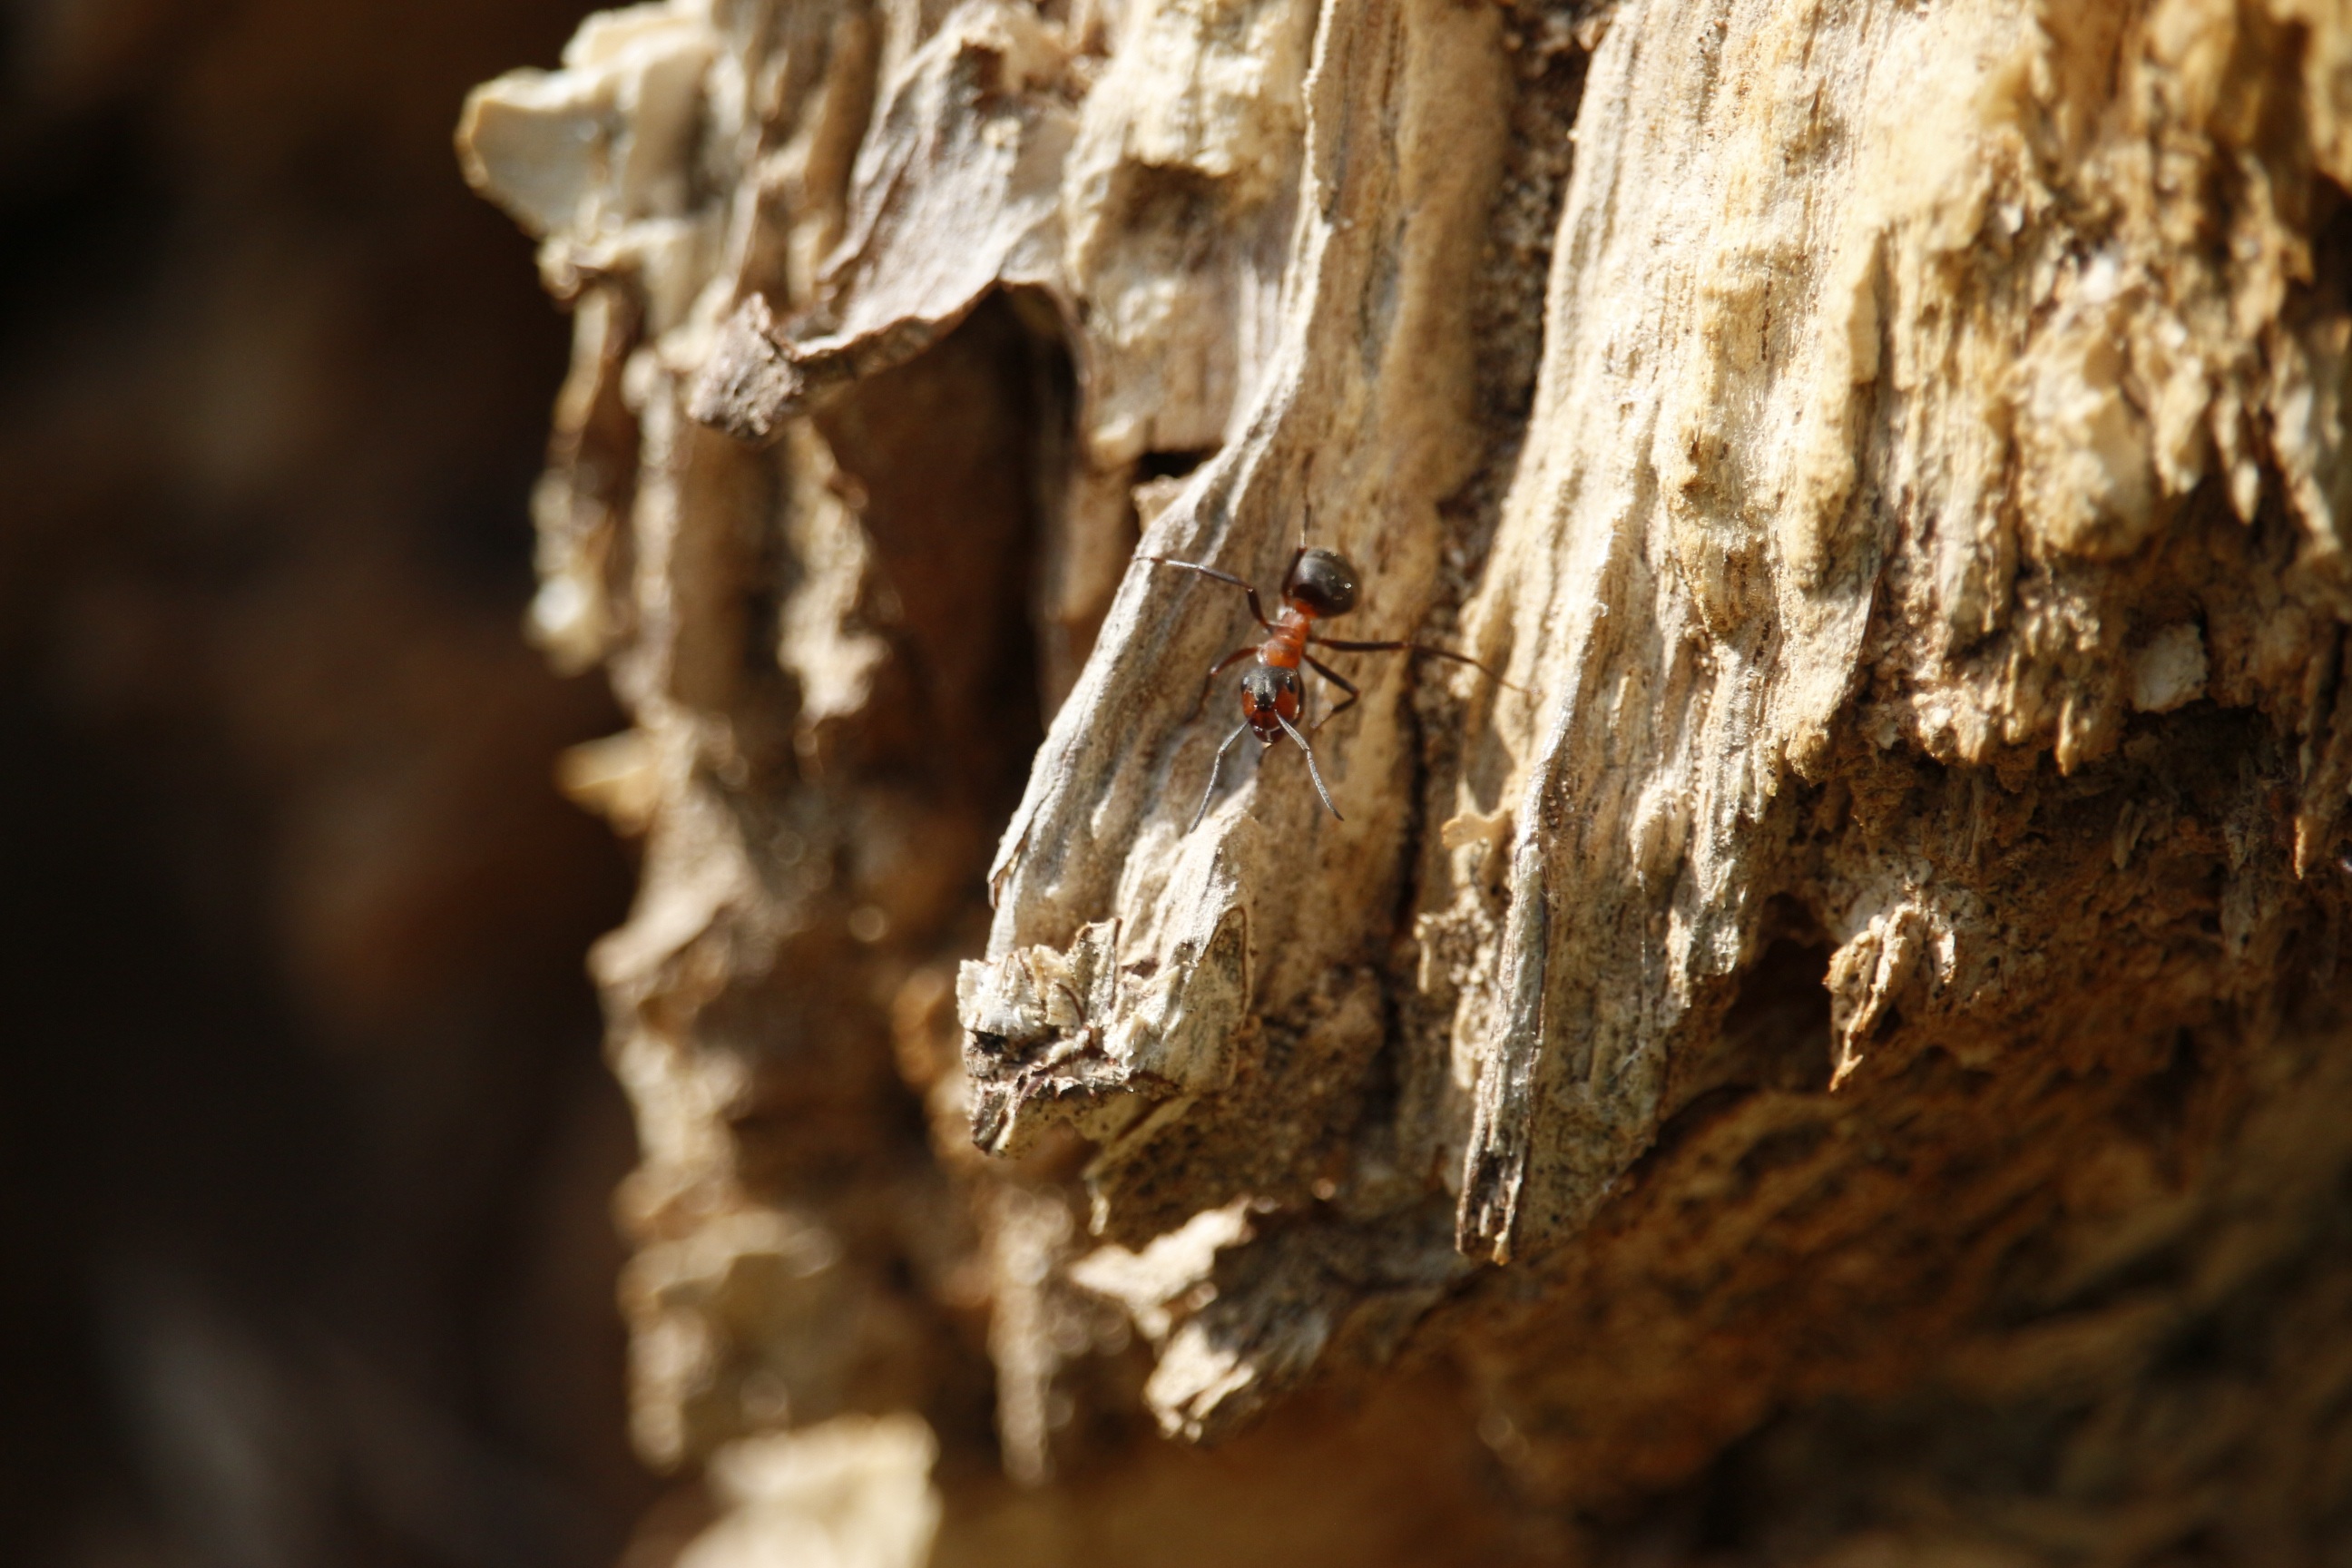
tree, nature, forest, branch, structure, wood, leaf, trunk, animal, bark, formation, wildlife, log, cave, insect, macro, autumn, close, fauna, close up, tribe, aesthetic, geology, branches, oak, teeth, ant, macro photography, hollow, probe, red ant, thicker stem, without leaves, woody plant